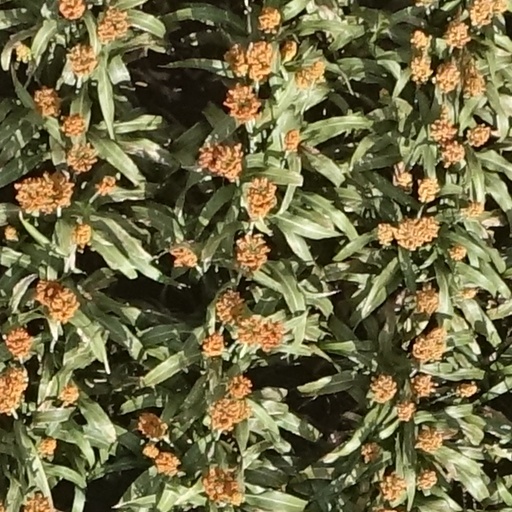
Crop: sorghum